Mariana Bayón

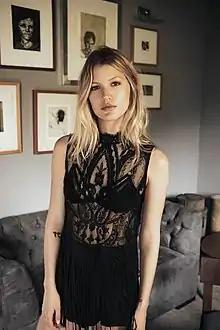
Mariana Bayón in 2014

Mariana Bayón (born February 14, 1991, in Torreón, Coahuila) is a Mexican model, best known for winning the first cycle of "Mexico's Next Top Model", hosted by Elsa Benítez.